Gottfried Keller

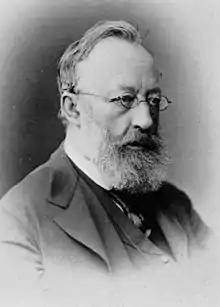
Keller around 1885

Gottfried Keller (19 July 1819 – 15 July 1890) was a Swiss poet and writer of German literature. Best known for his novel "Green Henry" (German: "Der grüne Heinrich") and his cycle of novellas called "Seldwyla Folks" ("Die Leute von Seldwyla"), he became one of the most popular narrators of literary realism in the late 19th century.